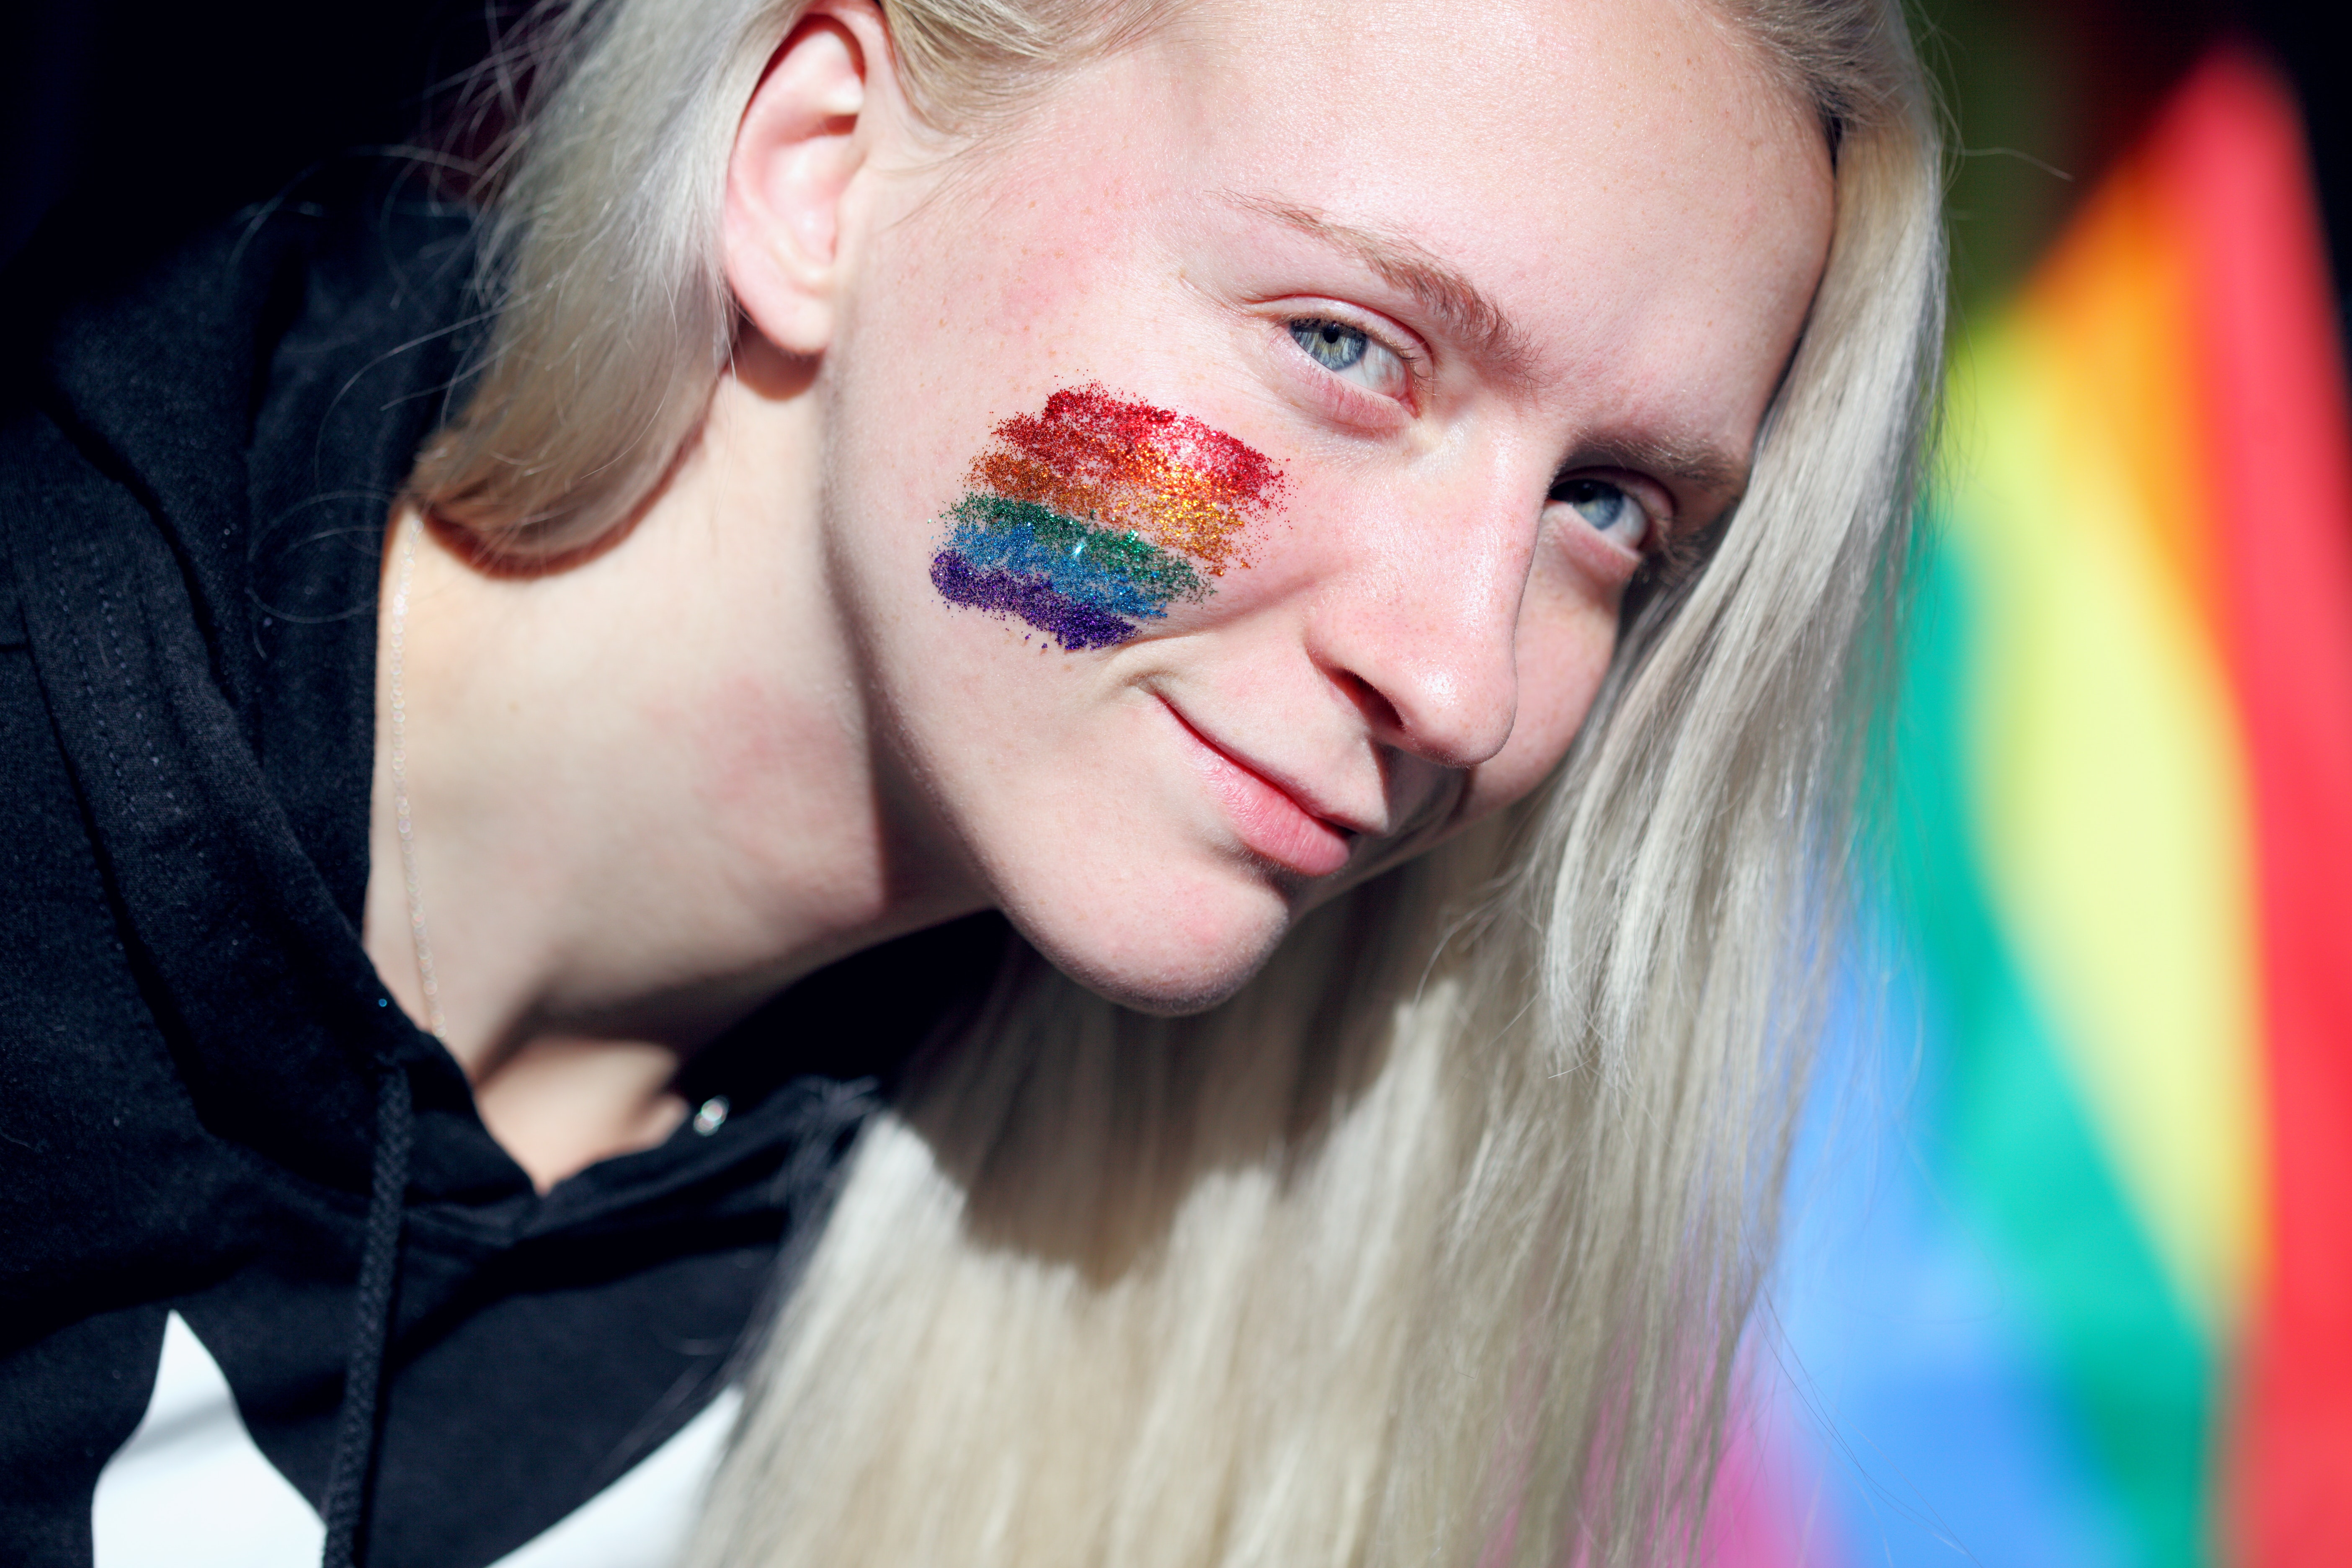
face, hair, lip, skin, cheek, nose, head, beauty, eyebrow, ear, eye, organ, mouth, close up, eyelash, smile, photography, tattoo, neck, temporary tattoo, flesh, body piercing